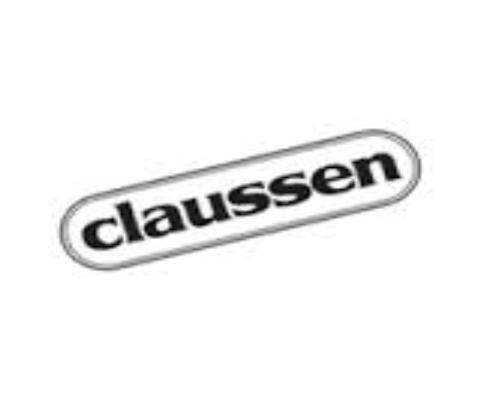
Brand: Claussen
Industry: Food